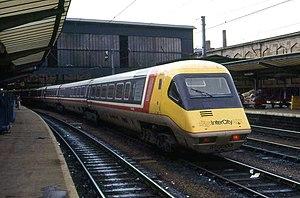
L’Advanced passenger train est un train pendulaire mis au point par British Rail dans les années 1970-1980, qui fut un échec technique et commercial.